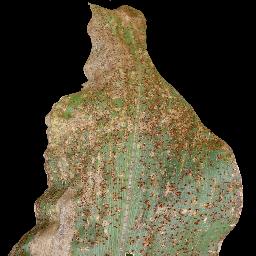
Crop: corn
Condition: (maize)_common_rust